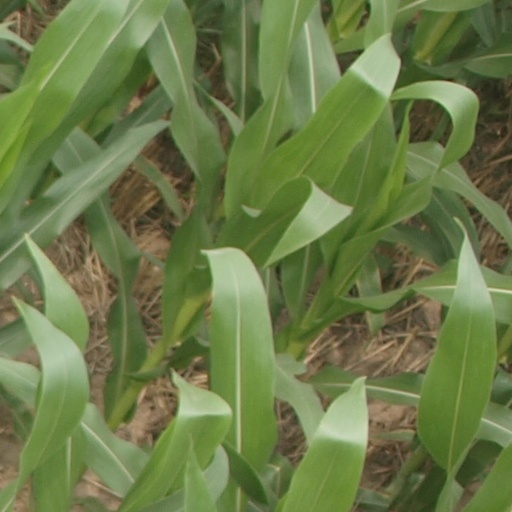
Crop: maize; corn